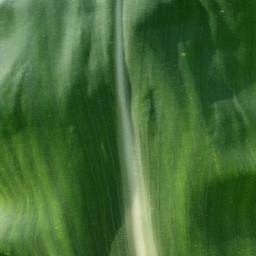
Label: Corn_(Maize)___Healthy